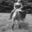
Label: horse